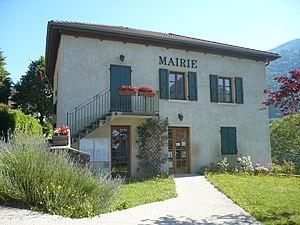
La mairie.
Proveysieux est une commune française située dans le département de l'Isère en région Auvergne-Rhône-Alpes et, autrefois rattachée à la province du Dauphiné.